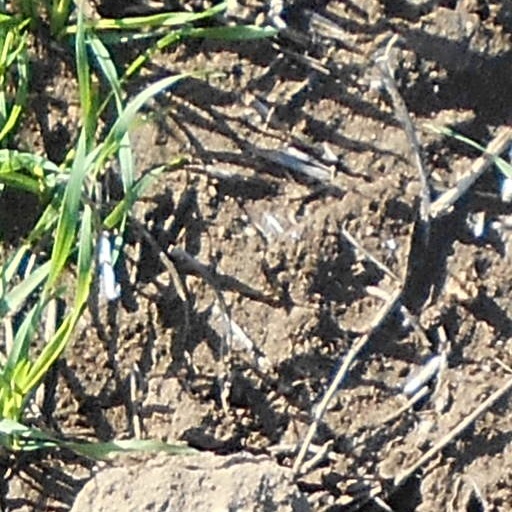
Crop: wheat